Gu Zhongchen

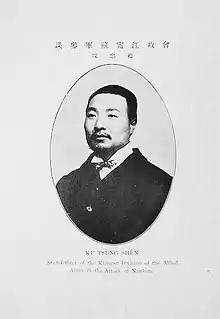

Gu Zhongchen (Hepburn: Ko Chōchin; 1880 – July 31, 1945) was a military leader and politician at the end of Qing dynasty and in the early Republic of China. His courtesy name was Yangwu.